Procuratie

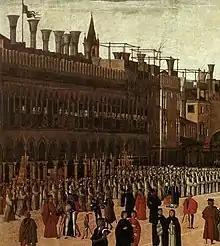
Gentile Bellini, "Processione di Corpus Domini in Piazza san Marco" (1496). The detail shows the northern side with the twelfth-century building, administered by the procurators "de supra", that housed rental apartments and shops.

Following the enlargement of Saint Mark's Square in the second half of the twelfth century, several buildings and lands in and near the square were donated as rental properties to the Commune of Venice, principally by Doge Sebastiano Ziani and his immediate descendants. Subsequently, the administration of many of the properties was delegated to the procurators "de supra". The intention was to create a steady flow of revenue in order to fund further work on the Church of Saint Mark and provide charitable assistance to the poor, thus avoiding the need to rely upon private pious donations and state financing. The properties included the long building erected by Ziani along the northern side of the square. As shown in Gentile Bellini's "Processione di Corpus Domini in Piazza san Marco" (1496), it was a two-storey building with a series of apartments above and shops on the ground floor that were leased.